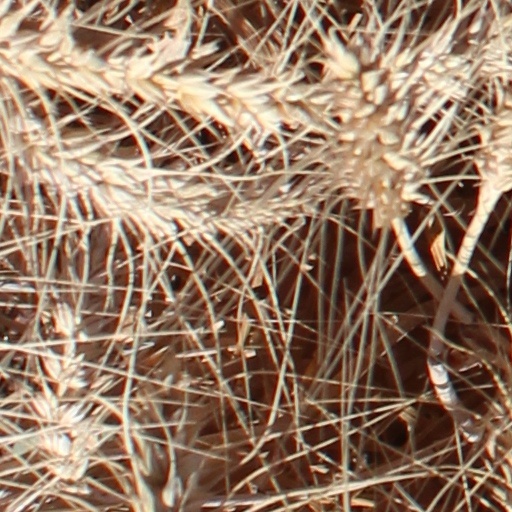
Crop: wheat